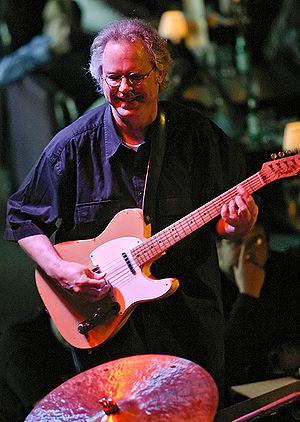
Bill Frisell est un guitariste de jazz américain né le 18 mars 1951 à Baltimore
Le Grammy Award for Best Contemporary Jazz Album est un prix décerné chaque année depuis 1992 lors de la cérémonie des Grammy Awards. Il est attribué à un artiste ou à un groupe pour la qualité de la musique de jazz contemporaine réalisée. En 2011, le musicien Pat Metheny est l'artiste ayant été le plus primé avec au total six récompenses dans cette catégorie. En 2012 ce prix fusionne avec la catégorie Best Jazz Instrumental Album.